Cesare Dujany

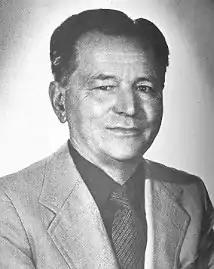
Cesare Dujany

Cesare Dujany or César Dujany (20 February 1920 in Saint-Vincent (Aosta Valley) – 31 March 2019 in Châtillon) was an Italian politician.